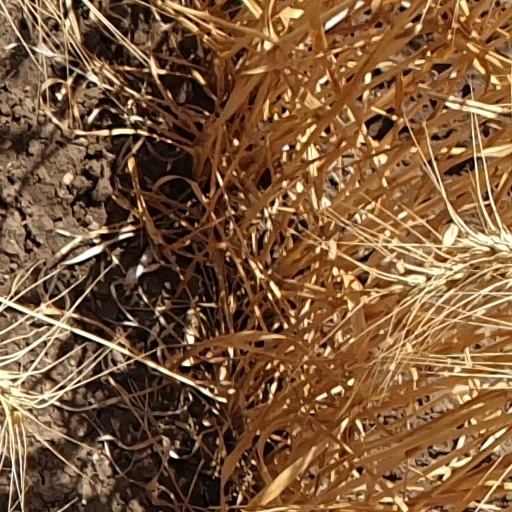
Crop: wheat